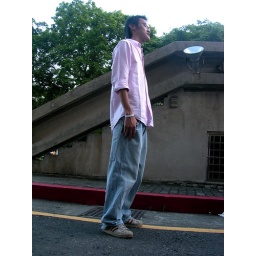
Kei in pink shirt